Army Rugby Union

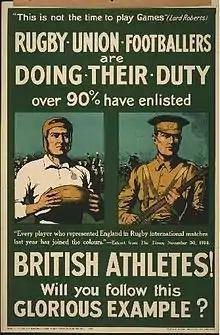
1915 British Army Recruiting Poster during The Great War

The highlight of the ARU season is the annual Army Navy Match held at Twickenham. The first of these matches took place in 1878 at the Kennington Oval, but it was not until 1907 that the match became an annual fixture as part of the Inter-Service Competition. In 1919, an Inter-Service Championship was arranged by the Army Rugby Union, which included Service teams from Australia, Canada, New Zealand and South Africa, as well as a Royal Air Force team and a British Army team playing under the name "Mother Country". The Mother Country and New Zealand Army reached the final at Twickenham, with New Zealand winning the encounter to lift the King's Cup. In 1920 the Army–Navy competition was expanded to include the Royal Air Force, the same year that CSM C. W. Jones (Welch Regiment) was to become the first "other rank" to be picked to represent the army.